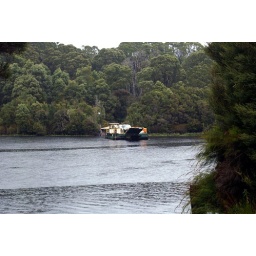
This is how you get your car across a river in Western TAS